Honda WR-V

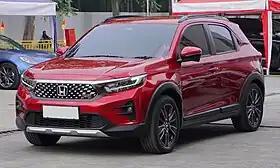
2022 WR-V RS (DG4, Indonesia)

The Honda WR-V is a subcompact crossover SUV manufactured by Honda since 2017 and mainly sold for emerging markets. It is positioned below the HR-V/Vezel or the BR-V depending on the market where it is sold. For the first generation, it was a crossover-styled derivative of the third-generation Fit/Jazz with different front fascia and bonnet treatments. Introduced at the 2016 São Paulo International Motor Show, the first-generation WR-V was built and specifically sold for the South American and Indian market. The second-generation model introduced in Indonesia in 2022 is based on the shortened second-generation BR-V's platform (also shared with the second-generation Amaze).